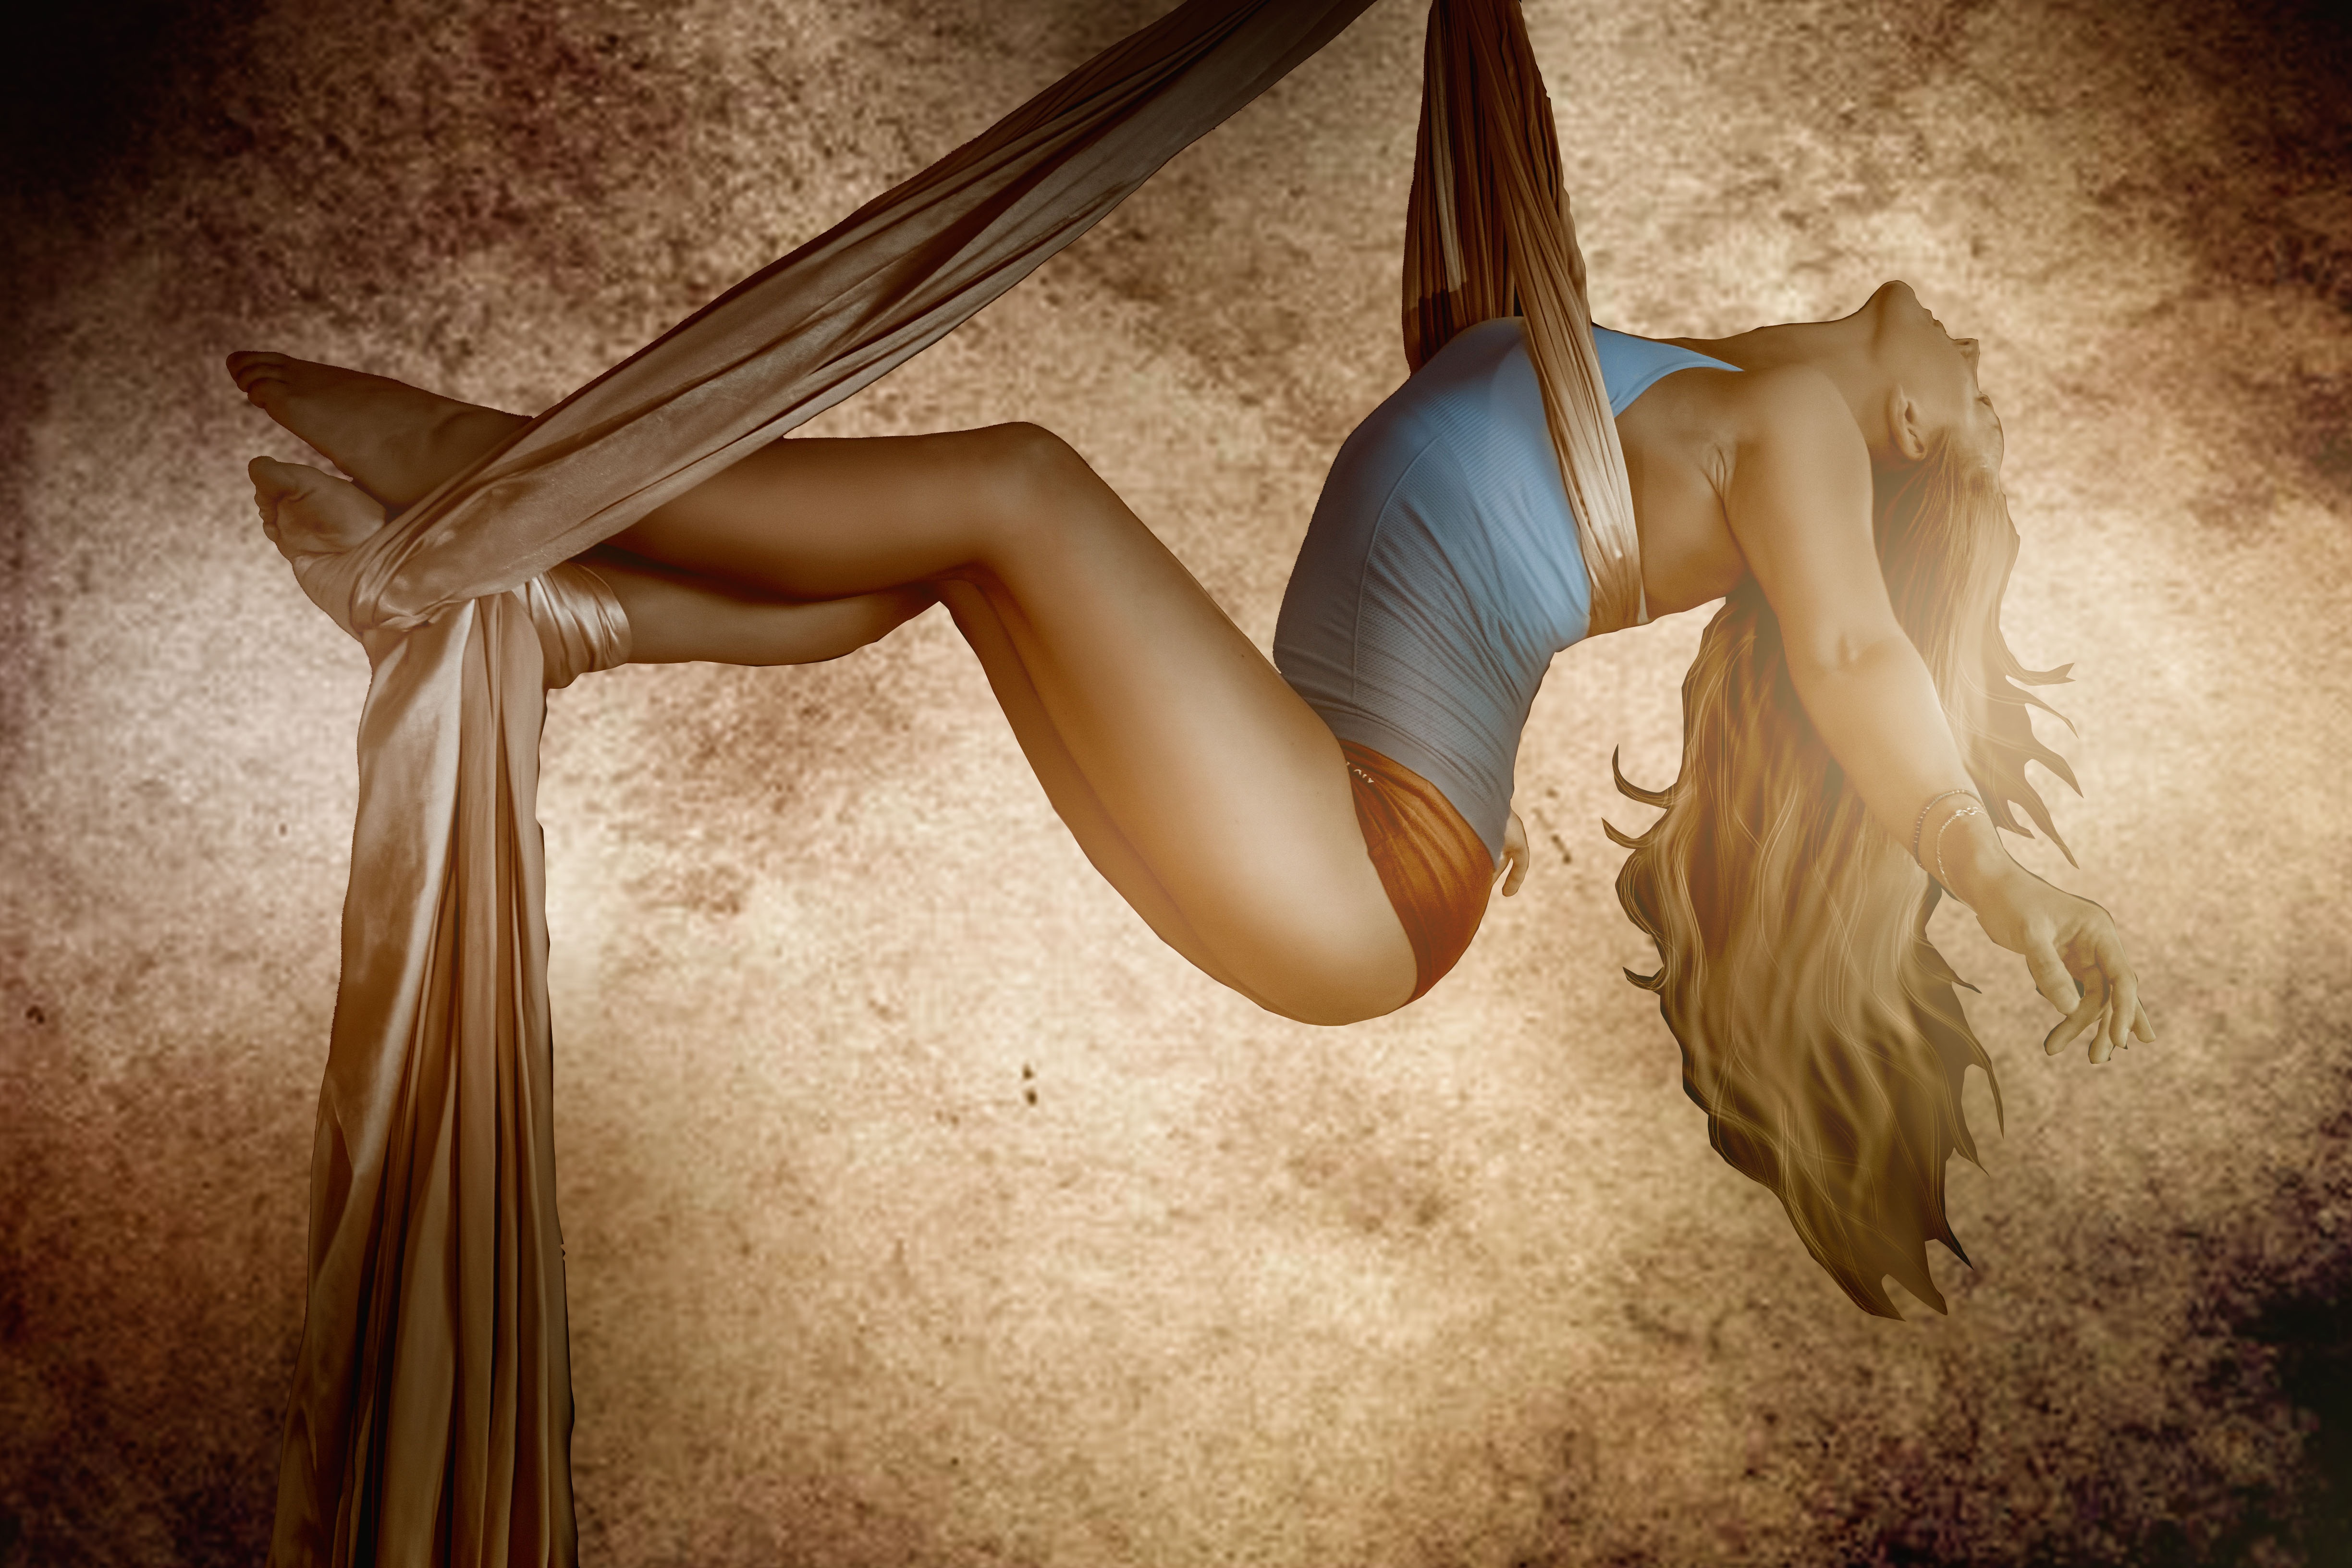
hand, photography, leg, model, sitting, human body, photograph, beauty, image, tomcat, photo shoot, sense, the girl and string, web desighn, human positions, art model